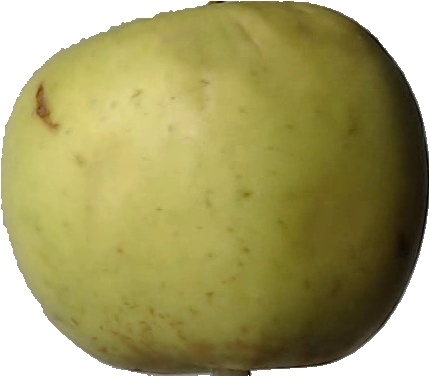
Label: apple_golden_3